Javanese cuisine

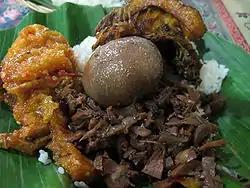
Javanese complete "nasi gudeg", which consist of (from top clockwise): "krechek" (spiced buffalo skin cracker), "ayam goreng" (fried chicken), "opor telur pindang" (spiced egg in coconut milk), and "gudeg" (unripe jackfruit cooked in coconut milk).

Coconut milk, peanut sauce, "gula jawa" (palm sugar), "asem jawa" (tamarind), "petis", "terasi" (shrimp paste), shallot, garlic, turmeric, galangal, ginger, and chili "sambal" are common ingredients and spices that can be found in Javanese cuisine. Freshwater fishes such as carp, tilapia, gourami and catfish are popular, while seafood such as tuna, red snapper, wahoo, ray, anchovy, shrimp, squid, and various salted fish are popular in coastal Javanese cities. Chicken, goat meat, beef, lamb and mutton are popular meats in Javanese cuisine. Next to common farmed chicken, the "ayam kampung" or free-range chicken, is popular and valued for its leaner, more natural flavors. Almost 90% of Javanese are Muslim, and consequently, much of Javanese cuisine omits pork. However, in small enclaves of Catholic Javanese population around Muntilan, Magelang, Yogyakarta, and Klaten, pork might be consumed. Few ethnic groups in Indonesia use pork and other sources of protein considered "haram" under Muslim dietary laws in their cuisine, most prominently Balinese cuisine, Indonesian Chinese cuisine, Batak cuisine, and Manado cuisine.